Magnac-lès-Gardes

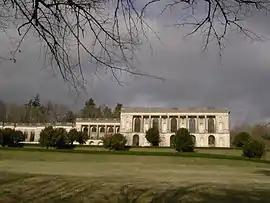
Chateau of La Mercerie

Magnac-lès-Gardes is a commune in the Charente department in southwestern France. It was formed on 1 January 2025, with the merger of Magnac-Lavalette-Villars and Gardes-le-Pontaroux.